Anglo-Saxon paganism

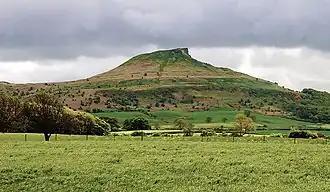
Roseberry Topping in North Yorkshire, once known as the 'Hill of Óðin'

Archaeologically, the introduction of Norse paganism to Britain in this period is mostly visited in the mortuary evidence.